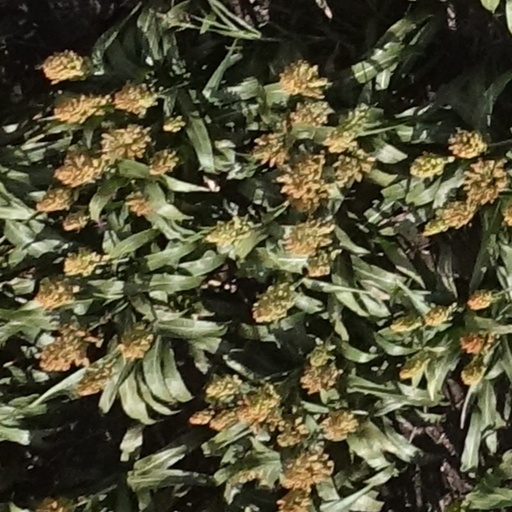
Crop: sorghum